Karl von Schlitz

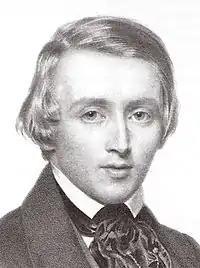
Karl von Schlitz; from the

Count Karl von Schlitz, in full: Karl Heinrich Wilhelm Hermann Ferdinand von Schlitz, genannt von Görtz (15 February 1822, Schlitz - 7 December 1885, Schlitz) was a German politician and Standesherr in the Grand Duchy of Hesse.